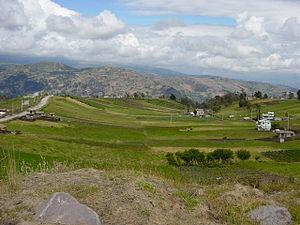
L'Équateur est l'un des 15 pays dans le monde à cultiver et exporter à la fois du café Arabica et du café Robusta, les deux principales espèces de café produites et consommées dans le monde. Les différents écosystèmes de l'Équateur ont permis d'établir différentes cultures de café partout dans le pays, y compris dans les Îles Galápagos.